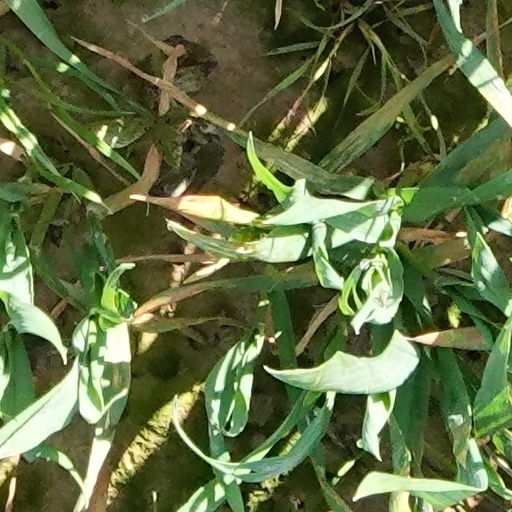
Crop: wheat